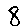
Label: 8